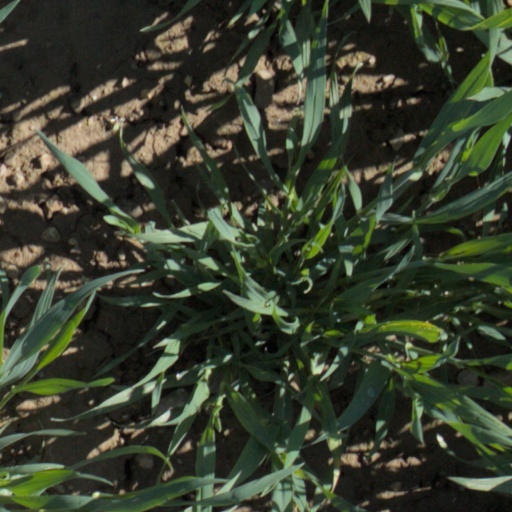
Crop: wheat